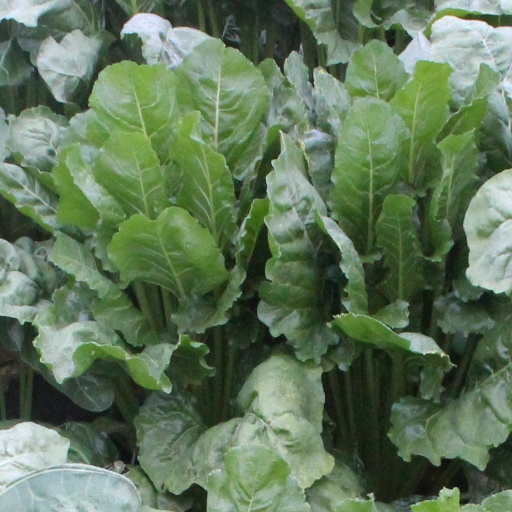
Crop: sugar beet